Chinese Take-Away

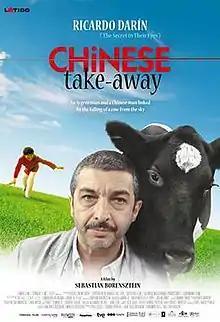
Film poster

Chinese Take-Away is a 2011 comedy-drama film written and directed by Sebastián Borensztein. The film was the highest grossing non-US film in Argentina in 2011.